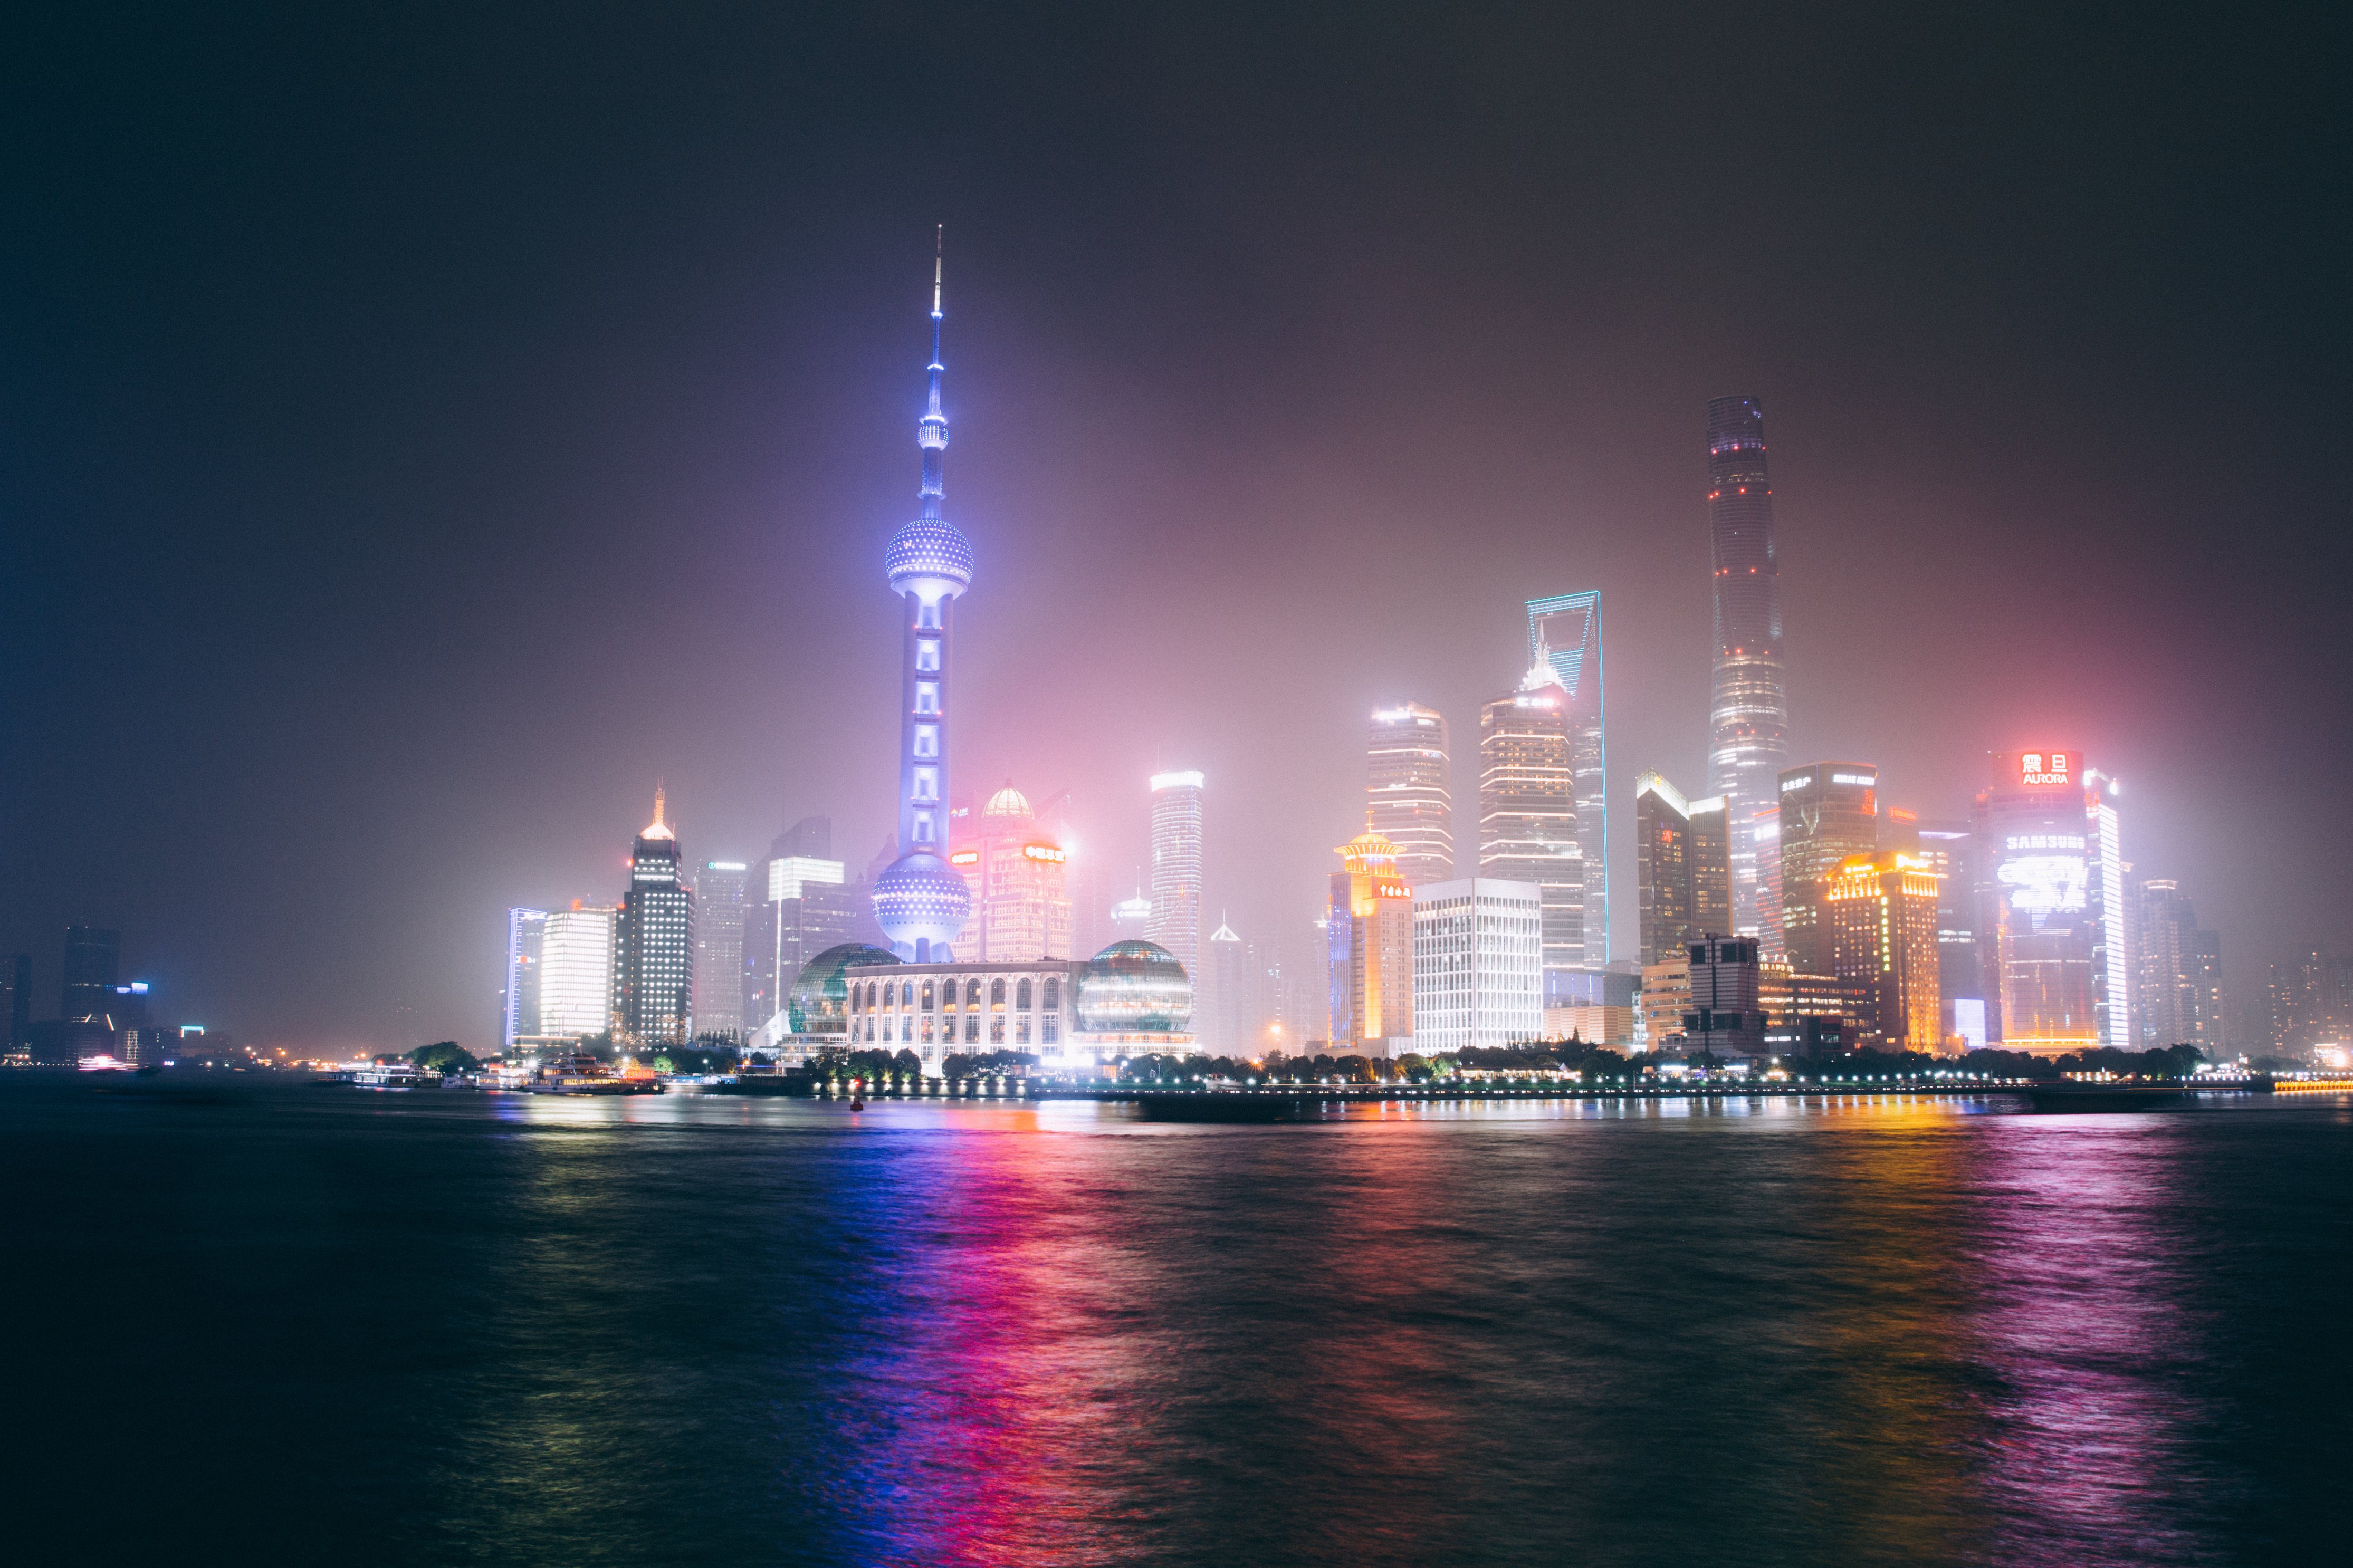
cityscape, metropolitan area, city, skyline, metropolis, landmark, night, skyscraper, urban area, tower block, reflection, human settlement, sky, water, tower, light, architecture, pink, downtown, river, building, midnight, tourist attraction, sea, evening, electricity, horizon, harbor, darkness